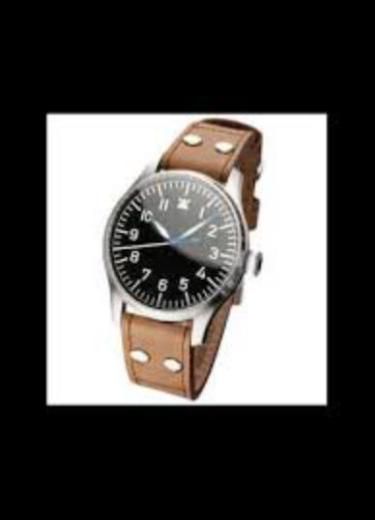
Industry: Clothes